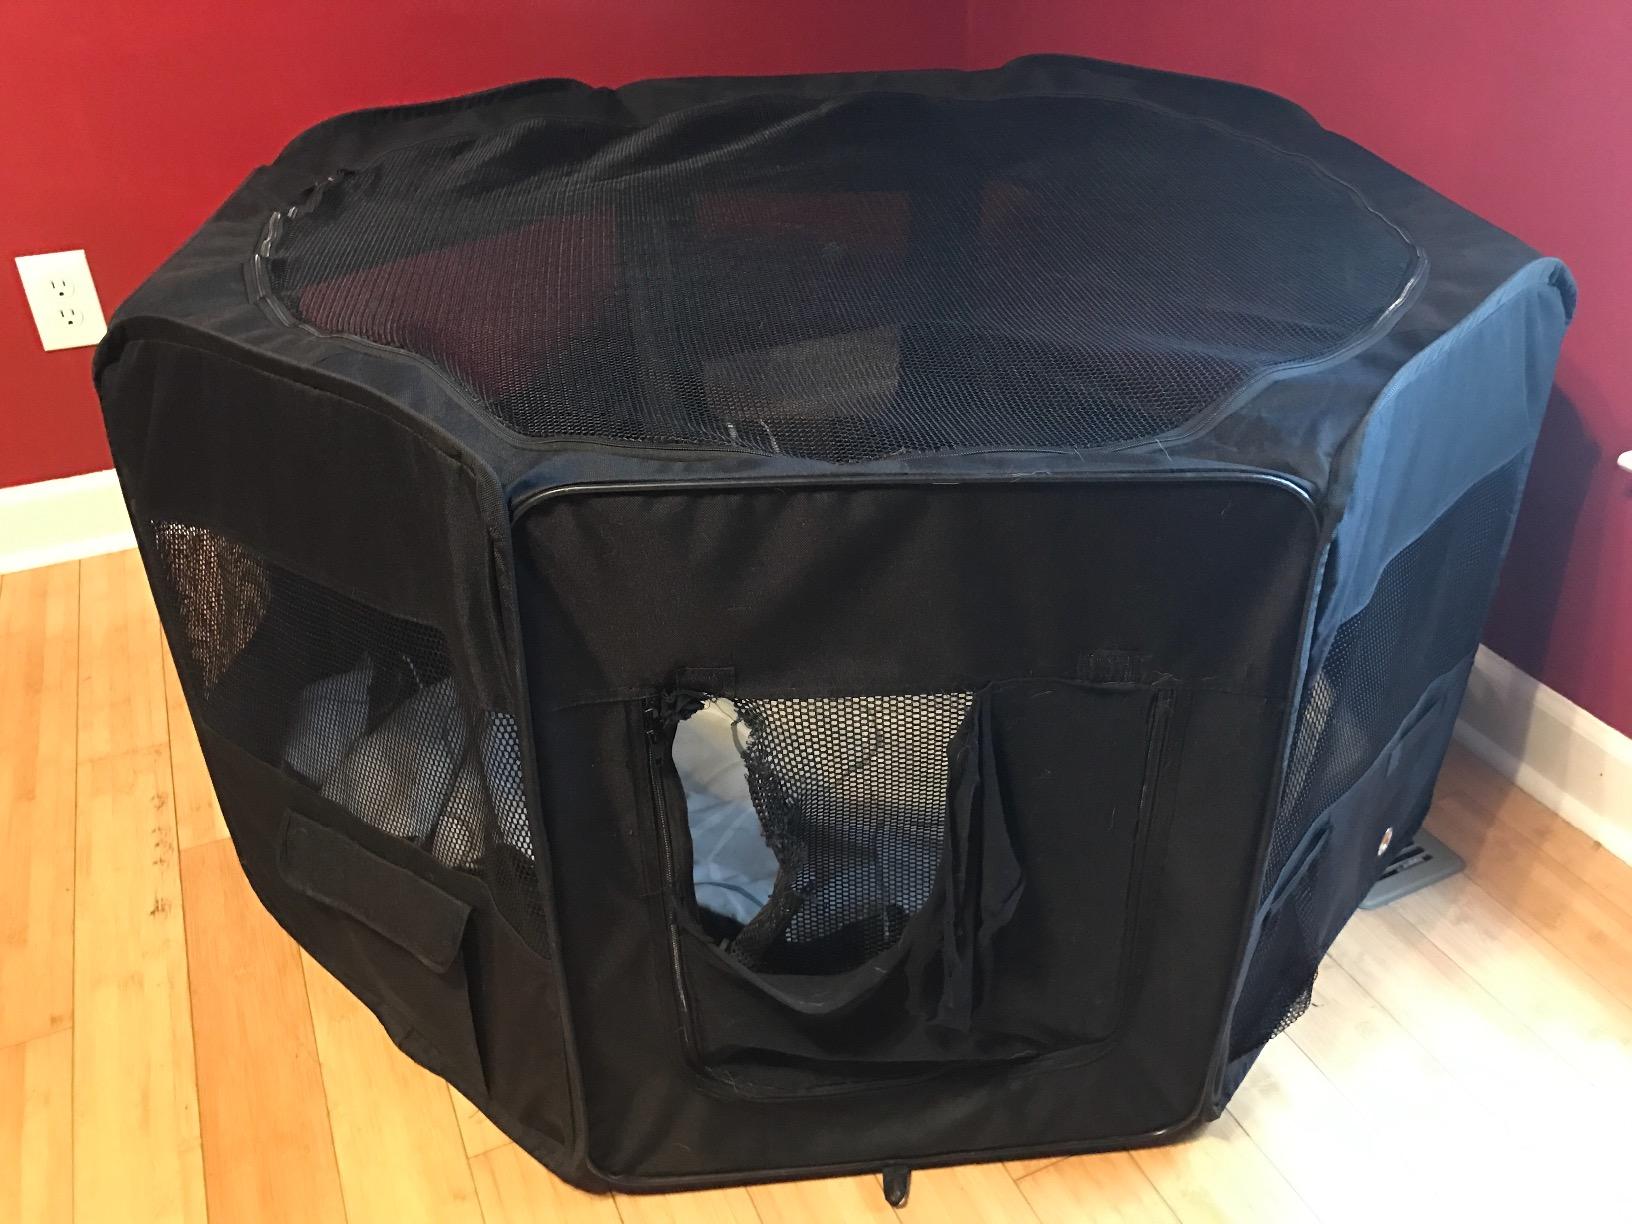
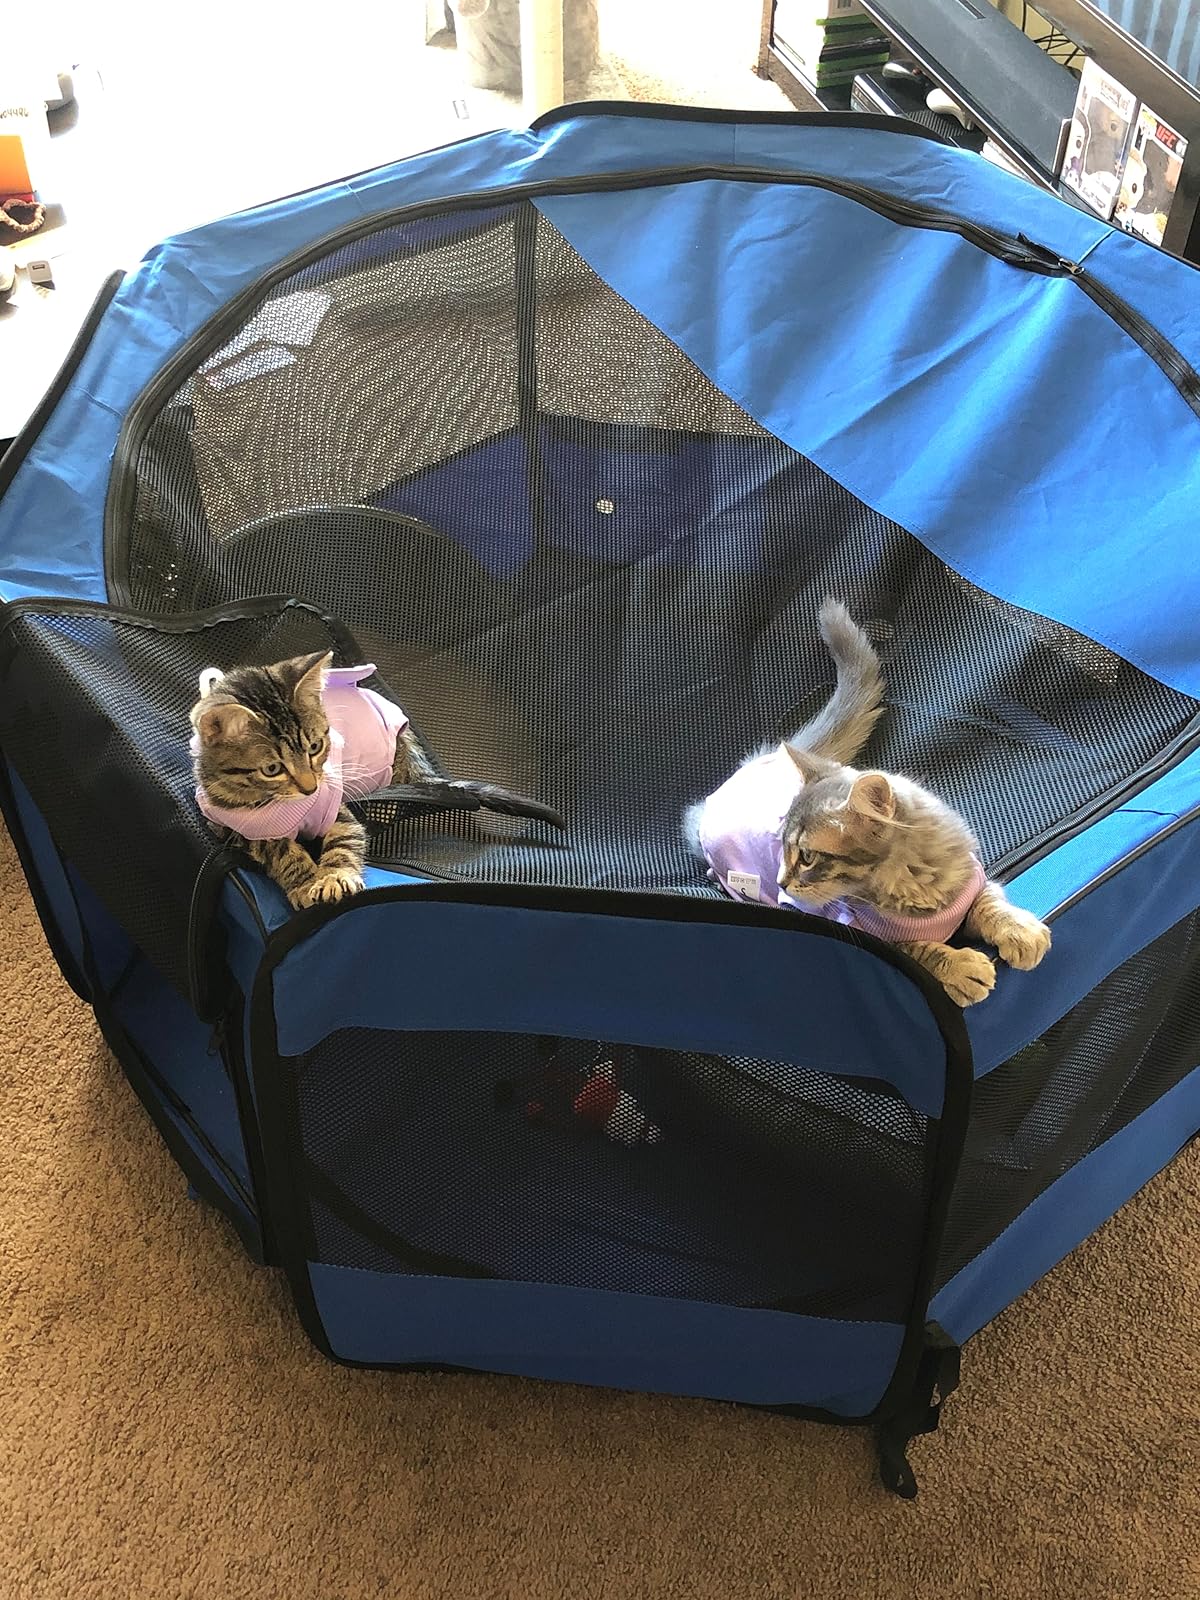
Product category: items_kennel
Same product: no